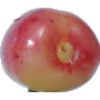
Label: cherry_rainier